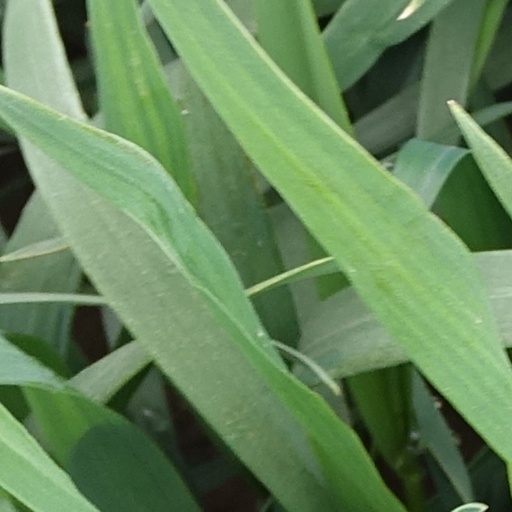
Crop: wheat